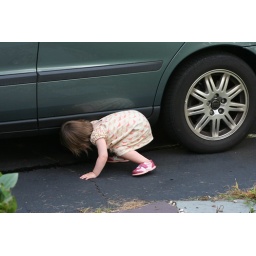
trying to get the kitty under the car